Fisherman's Friends

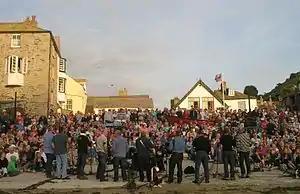
The Fisherman's Friends performing at Port Isaac

The Fisherman's Friends are a folk music group from Port Isaac, Cornwall, who sing sea shanties. They have been performing locally since 1995, and signed a record deal with Universal Music in March 2010. Whilst essentially an a cappella group, their studio recordings and live performances now often include traditional simple instrumentation.